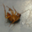
Label: cockroach